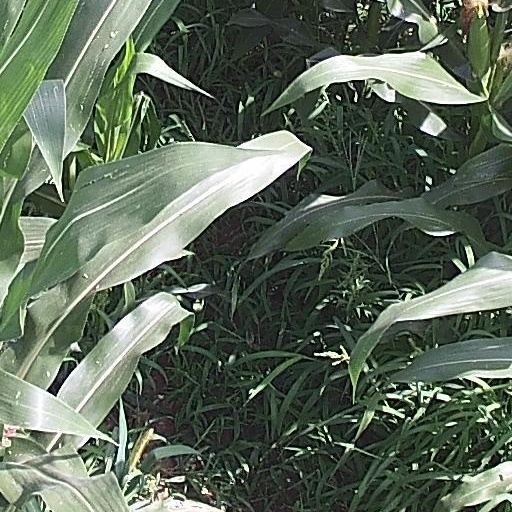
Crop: maize; corn